Gilfillin and Houston Building

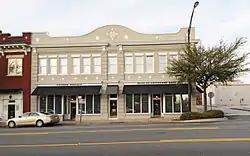
Gilfllin and Houston Building, March 2012

Gilfillin and Houston Building also known as Greenville Bakery and Greenville Auto Sales, is a historic commercial building located at Greenville, South Carolina. It was built in 1915, and is a two-story, brick commercial block. The building's façade is organized into two storefront sections and features a curvilinear brick gable and parapet embellished with a central, circular, limestone-keyed and brick-surrounded cartouche containing the letters "G" and "H" intertwined.